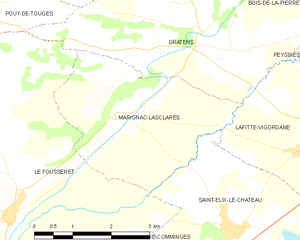
Marignac-Lasclares est une commune française située dans le département de la Haute-Garonne, en région Occitanie.